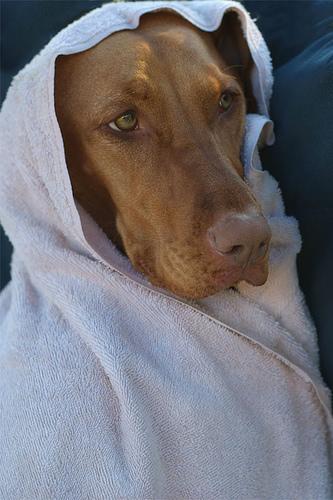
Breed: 210-n000048-vizsla